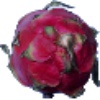
Label: red_pitahaya